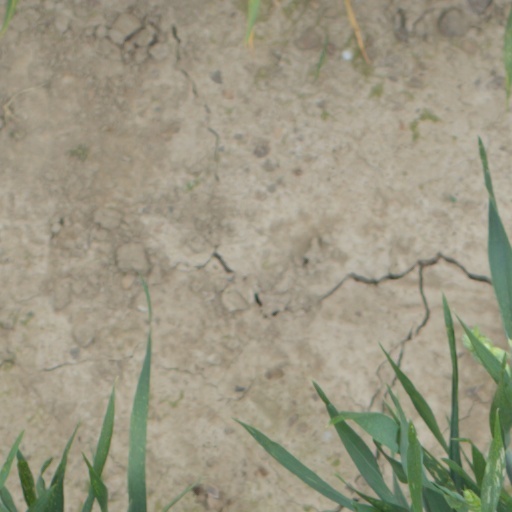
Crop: wheat